Battle of the Square

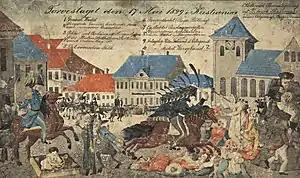
Contemporary depiction. The officer on horseback on the left of the picture is Major-General Ferdinand Wedel-Jarlsberg (National Library of Norway).

The Battle of the Square (Norwegian: "Torvslaget", Swedish: "Torgslaget") was a skirmish between Norwegian demonstrators and military forces of the United Kingdoms of Sweden and Norway that took place in Oslo (then called "Christiania"), Norway, on the evening of 17 May 1829.